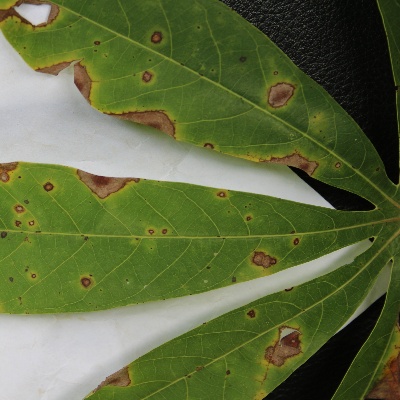
Crop: Cassava
Condition: brown spot